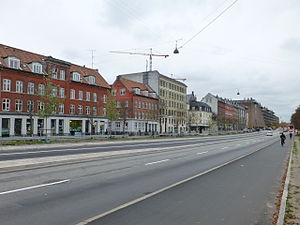
Fredensgade (København)
Fredensgade med Den kvikke vej i midten.
Fredensgade er en gade på grænsen mellem Nørrebro og Østerbro i København. Gaden er 235 meter lang og løber mellem Fredensbro og Blegdamsvej, hvor den fortsætter i Tagensvej. Gaden er en af 45 gader i Danmark med det navn.